Battles of the Isonzo

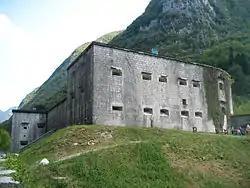
Remains of Kluže, an Austro-Hungarian fortification between Bovec and Log pod Mangrtom

The long Soča River at the time ran entirely inside Austria-Hungary in parallel to the border with Italy, from the Vršič pass in the Julian Alps to the Adriatic Sea, widening dramatically a few kilometers north of Gorizia, thus opening a narrow corridor between Northern Italy and Central Europe, which goes through the Vipava Valley and the relatively low north-eastern edge of the Postojna Gate to Inner Carniola and Ljubljana.